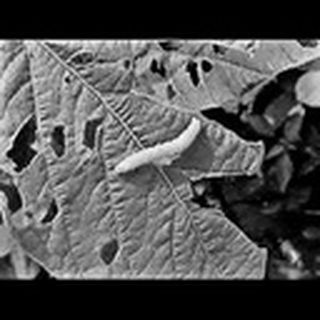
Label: cotton_army_worm